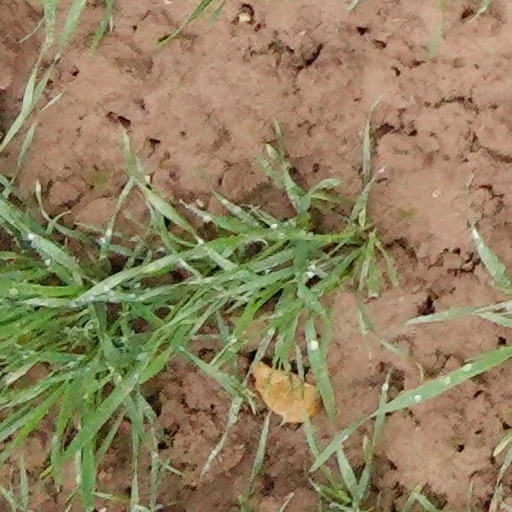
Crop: wheat